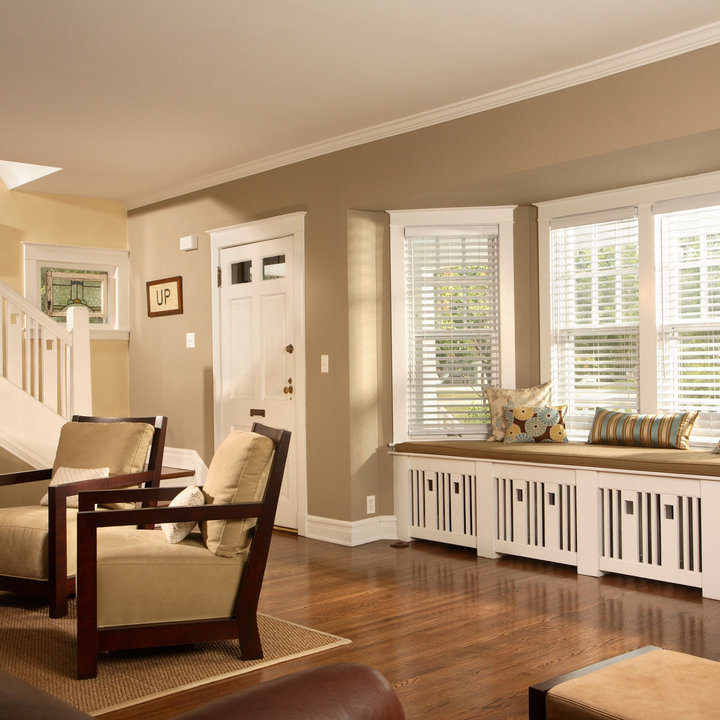
Style: Classic